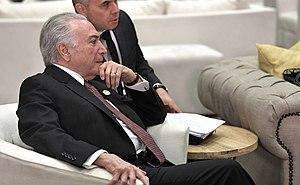
Michel Temer [miˈʃɛw miˈɡɛw eˈliɐs ˈtemeɾ luˈliɐ], né le 23 septembre 1940 à Tietê, est un homme d'État brésilien, vice-président de la République de 2011 à 2016 et président de la République de 2016 à 2018.